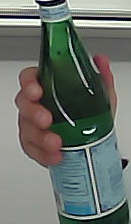
Product: sanpellegrino_water